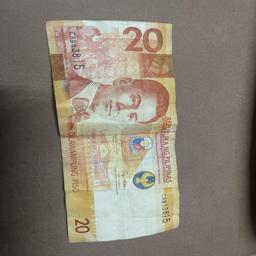
Label: 20_Old_Front